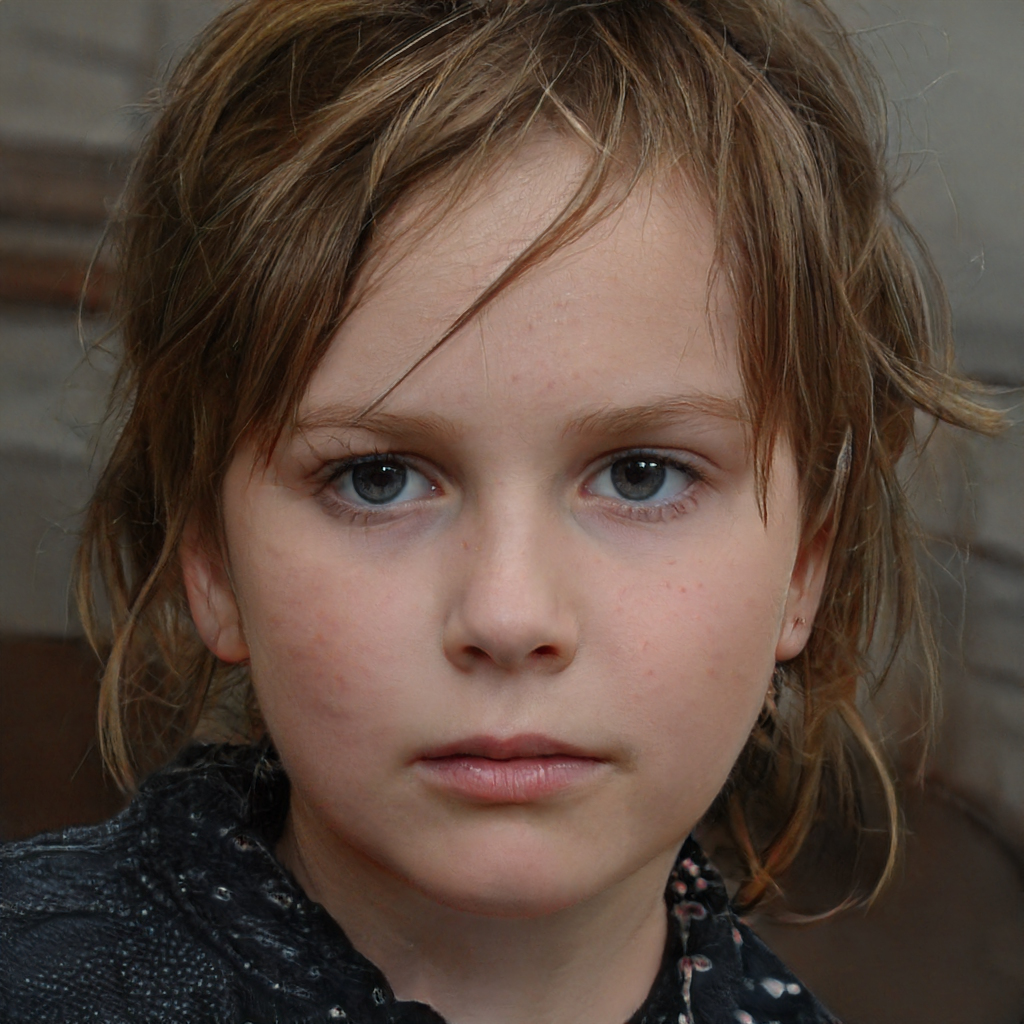
Label: Colored